Sky position (RA, Dec in degrees): 213.213, -0.1536
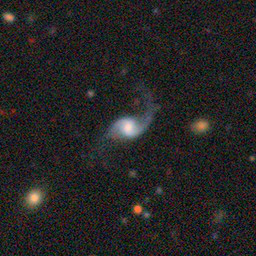
Galaxy morphology: Disturbed Galaxies